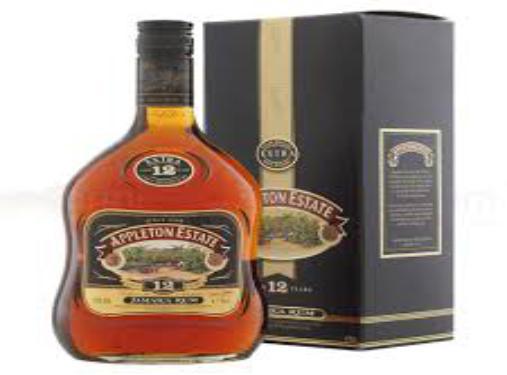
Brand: Appleton Estate
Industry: Food